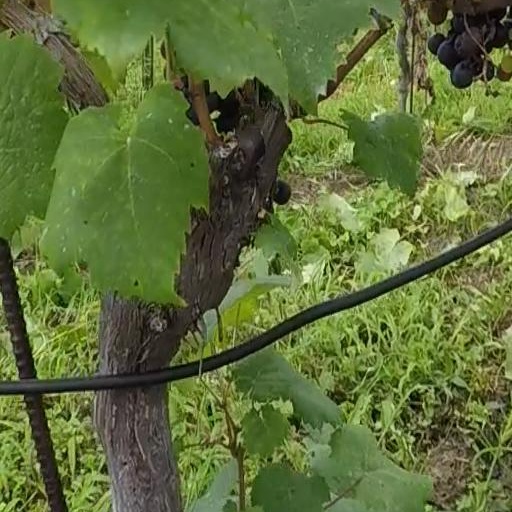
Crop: grape